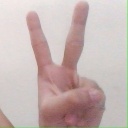
अक्षर: क